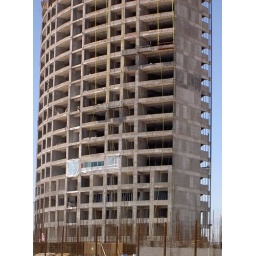
It looked absurd: one completely finished apartment in a building without exterior walls or windows.